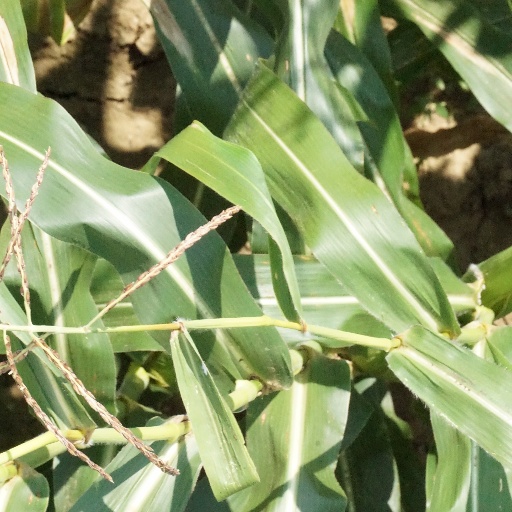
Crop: maize; corn